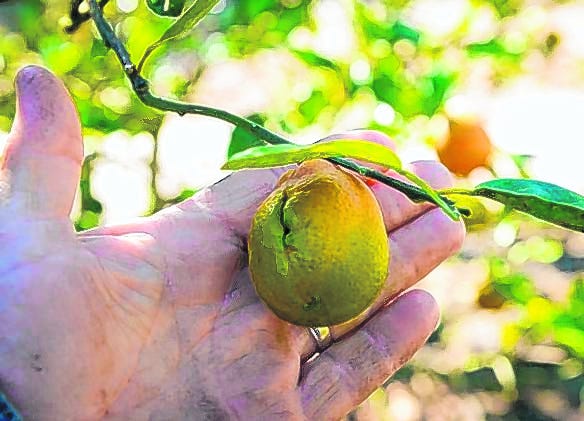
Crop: unknown
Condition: citrus_citrus_greening_disease